Political aspects of Islam

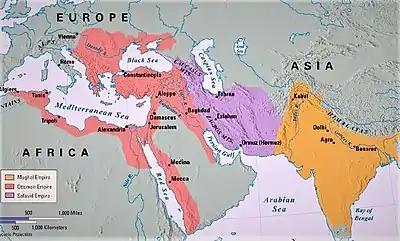
Map of the Gunpowder empires

is "one of the key statements in the Qur'an around which much of the exegesis" on the issue of what Islamic doctrine has to say about who should be in charge is based. Bernard Lewis calls the verse (along with related hadith and tafsir) "the starting point" of most Islamic "teaching about politics".